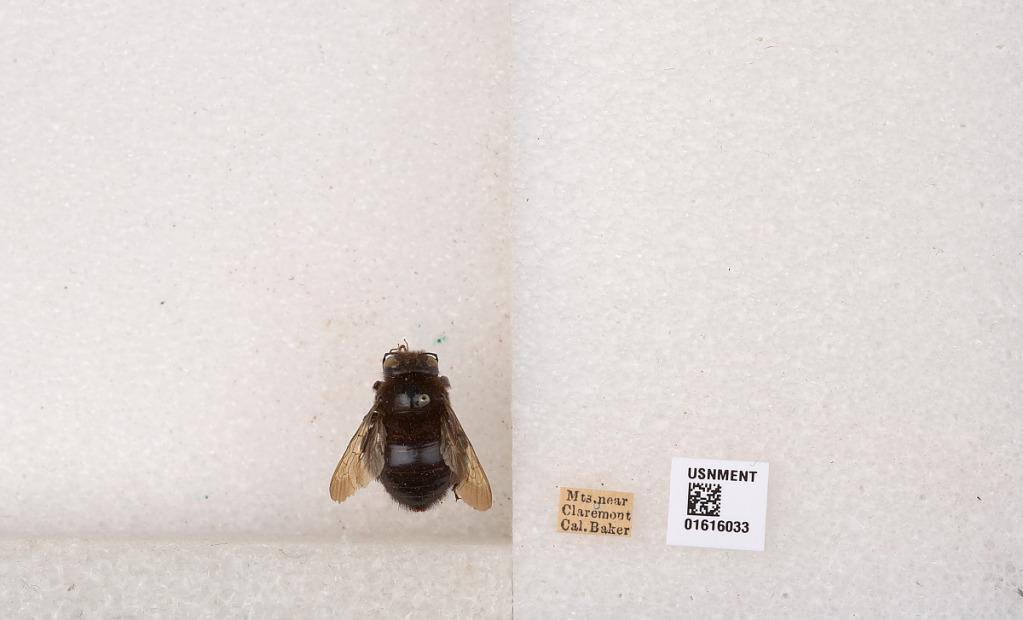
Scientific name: Xylocopa (Notoxylocopa) tabaniformis parkinsoniae Cockerell
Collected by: Baker
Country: United States
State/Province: California
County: Los Angeles
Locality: Mountains near Claremont
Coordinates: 34.0967, -117.72